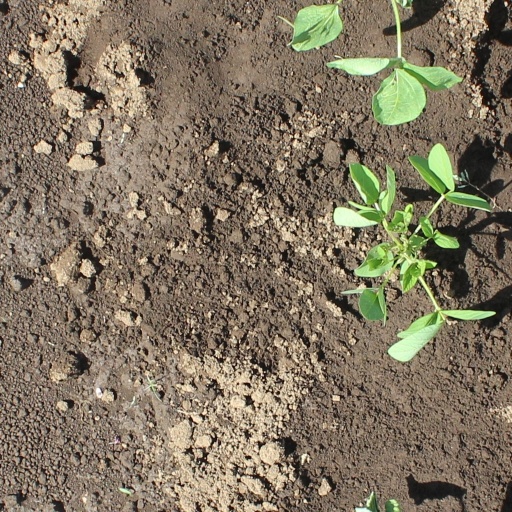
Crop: soybean